Delta-sigma modulation

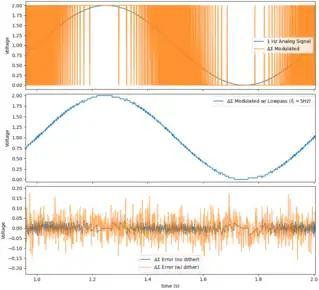

The principle of improving the resolution of a coarse quantizer by use of feedback, which is the basic principle of delta-sigma conversion, was first described in a 1954-filed patent by C. Chapin Cutler of Bell Labs. It was not named as such until a 1962 paper by Inose et al. of University of Tokyo, which came up with the idea of adding a filter in the forward path of the delta modulator. However, Charles B Brahm of United Aircraft Corp in 1961 filed a patent "Feedback integrating system" with a feedback loop containing an integrator with multi-bit quantization shown in its Fig 1.